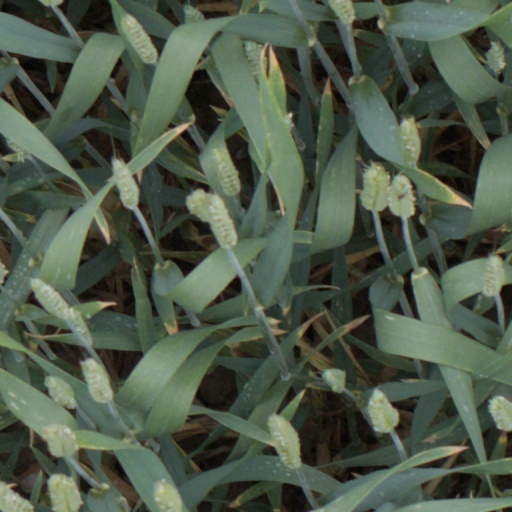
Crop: wheat